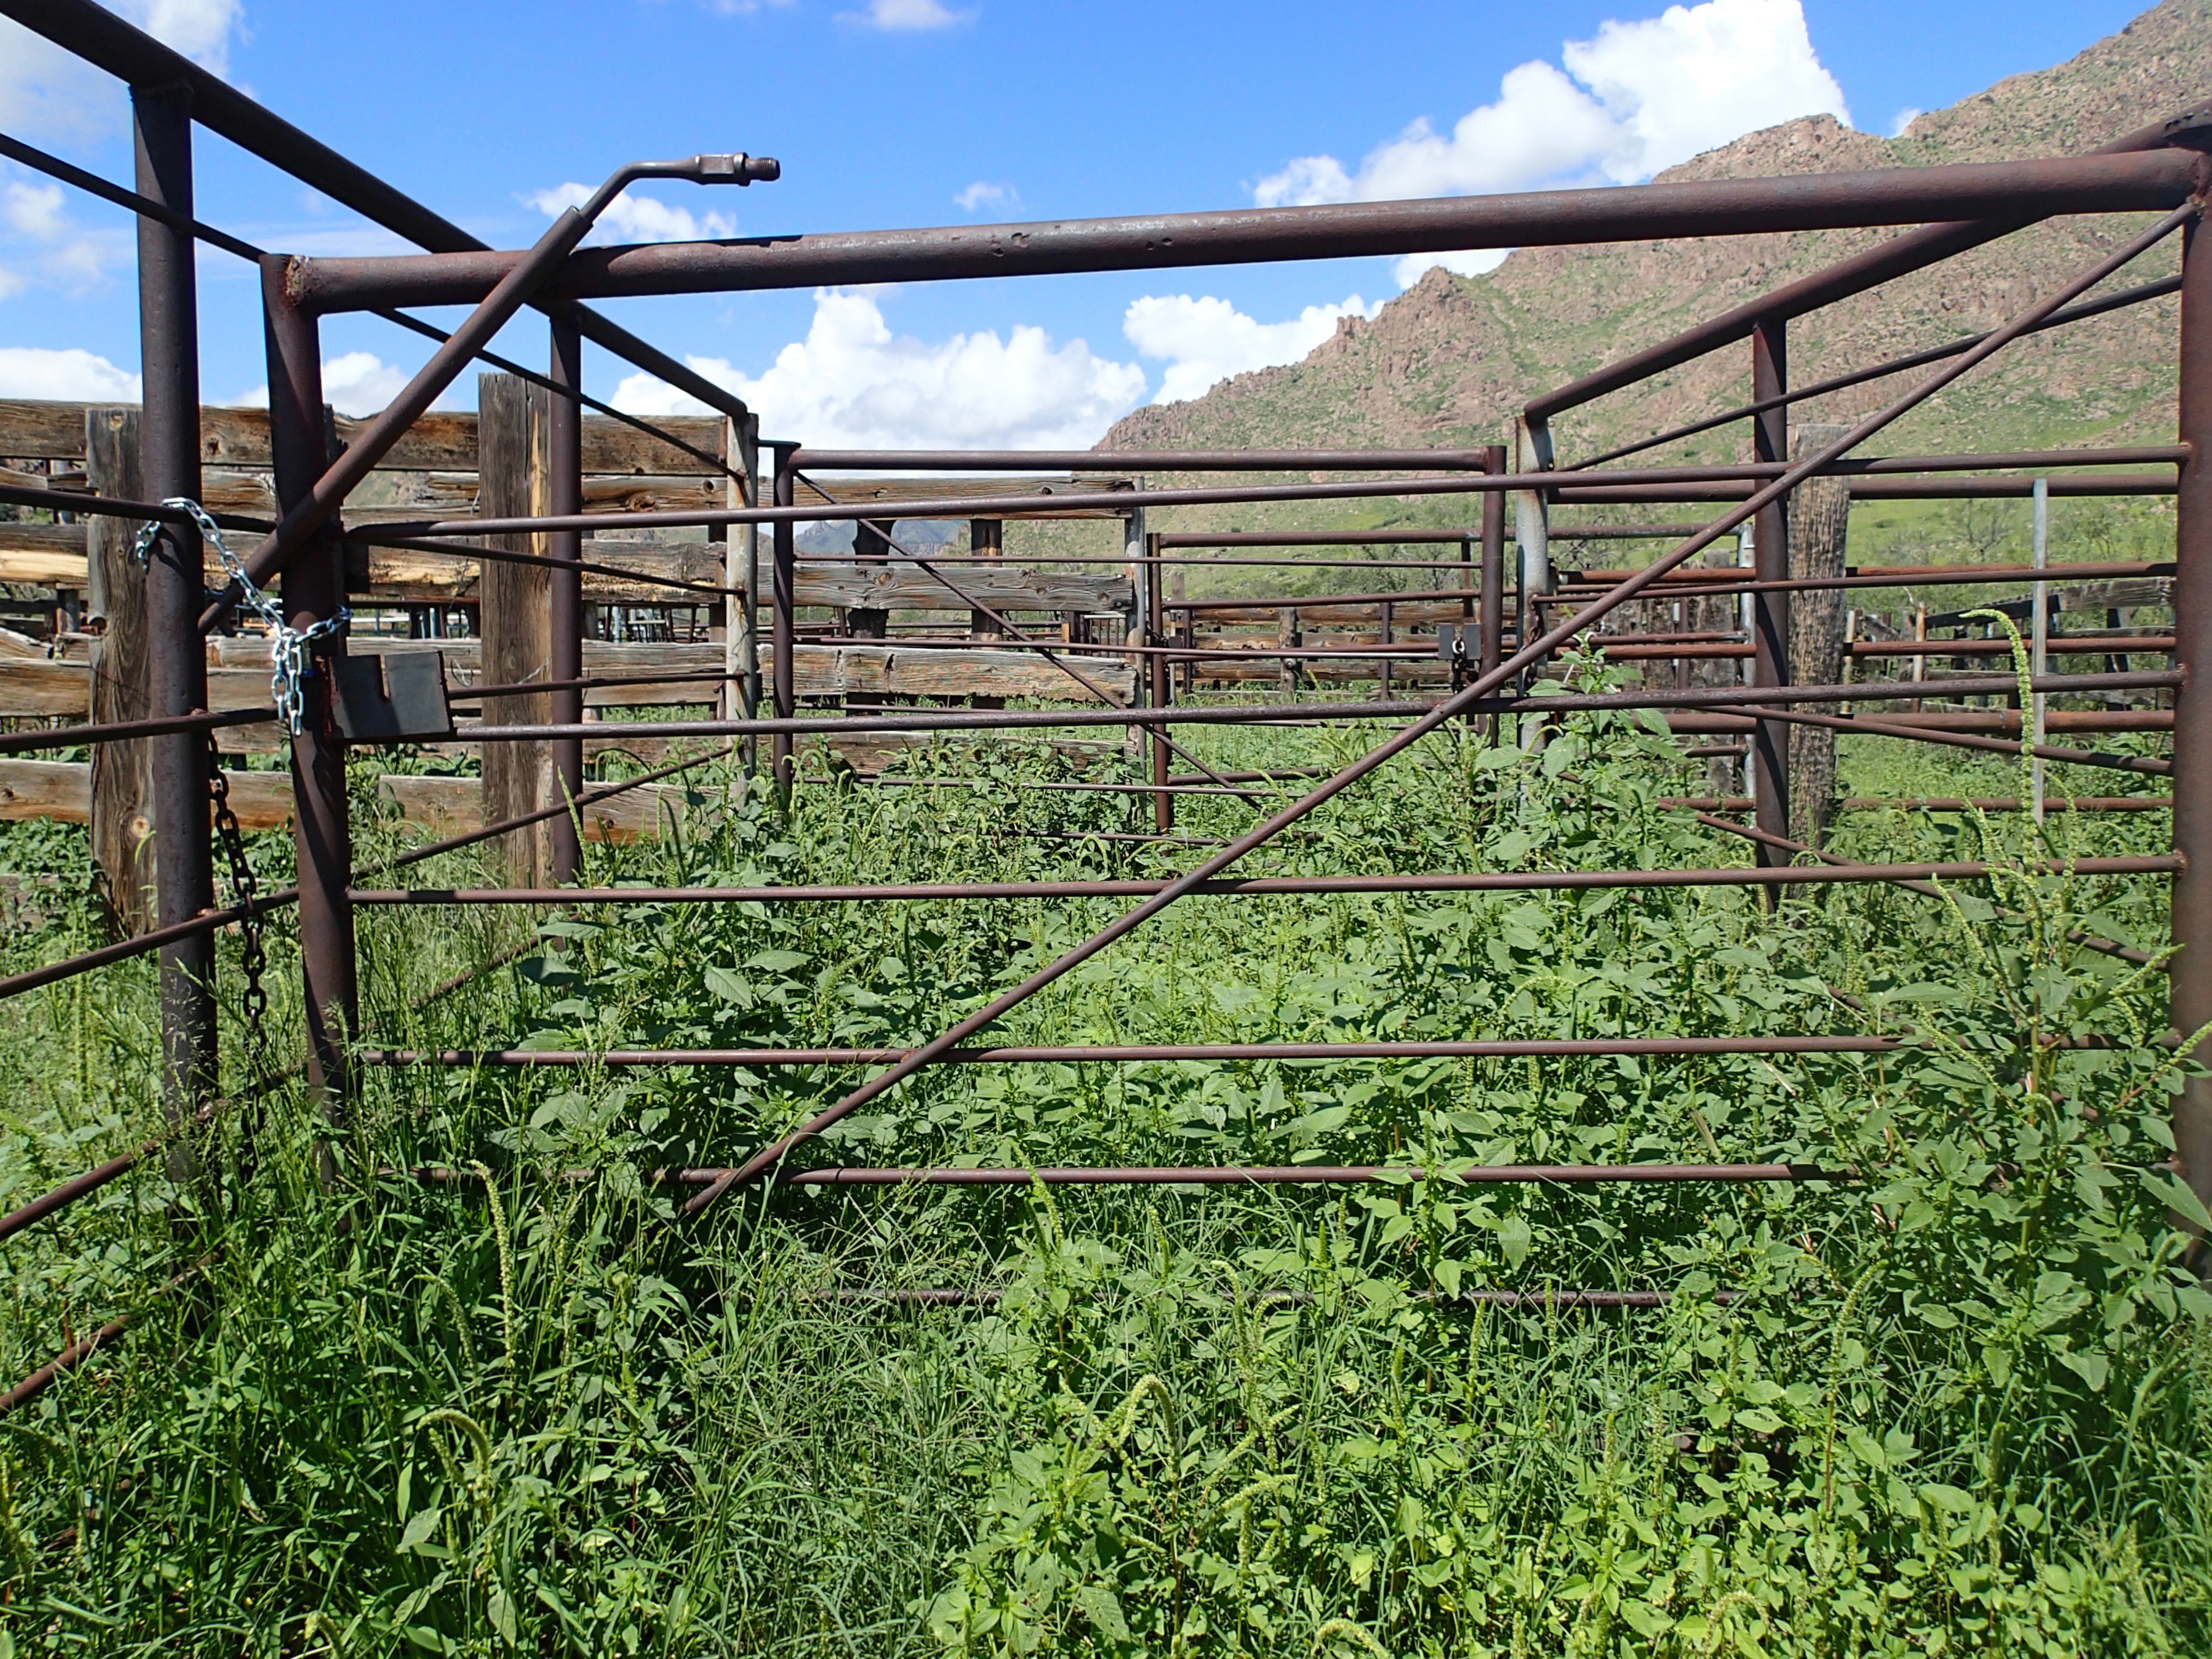
fence, farm, backyard, soil, agriculture, garden, greenhouse, net, yard, horseshoecanyon, outdoor structure, home fencing